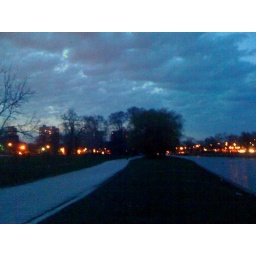
the white sand looked very cool in the dusk